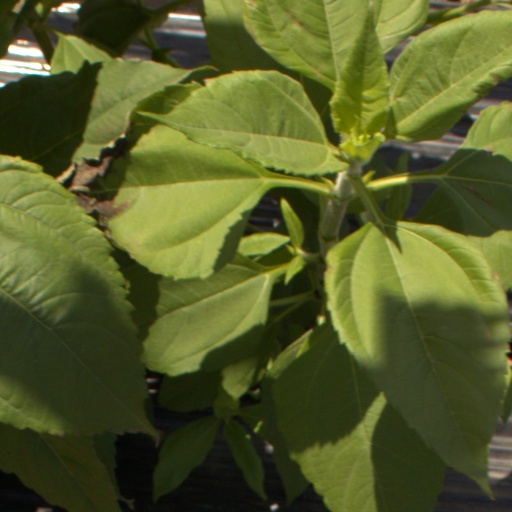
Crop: Jerusalem artichoke